Eric "Ricky" McKinnie

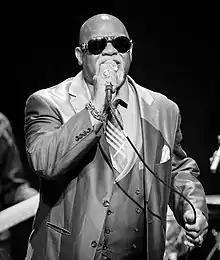
Eric "Ricky" McKinnie performing at Cosmopolite Scene in Oslo (2018)

Eric "Ricky" McKinnie (born July 12, 1952) is a blind American gospel singer, drummer, radio show host, recording studio owner, stage actor, and songwriter, best known for performing with the Blind Boys of Alabama, a gospel group that has won six Grammy Awards and received the Lifetime Achievement Award from the Recording Academy. McKinnie also serves as road business manager for the group. McKinnie has performed with a variety of gospel acts, including the Gospel Keynotes and his own group, the Ricky McKinnie Singers.